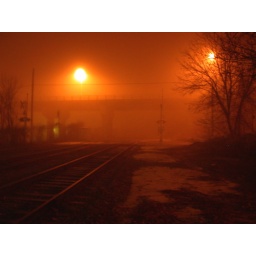
Velcro plant train tracks in fog.